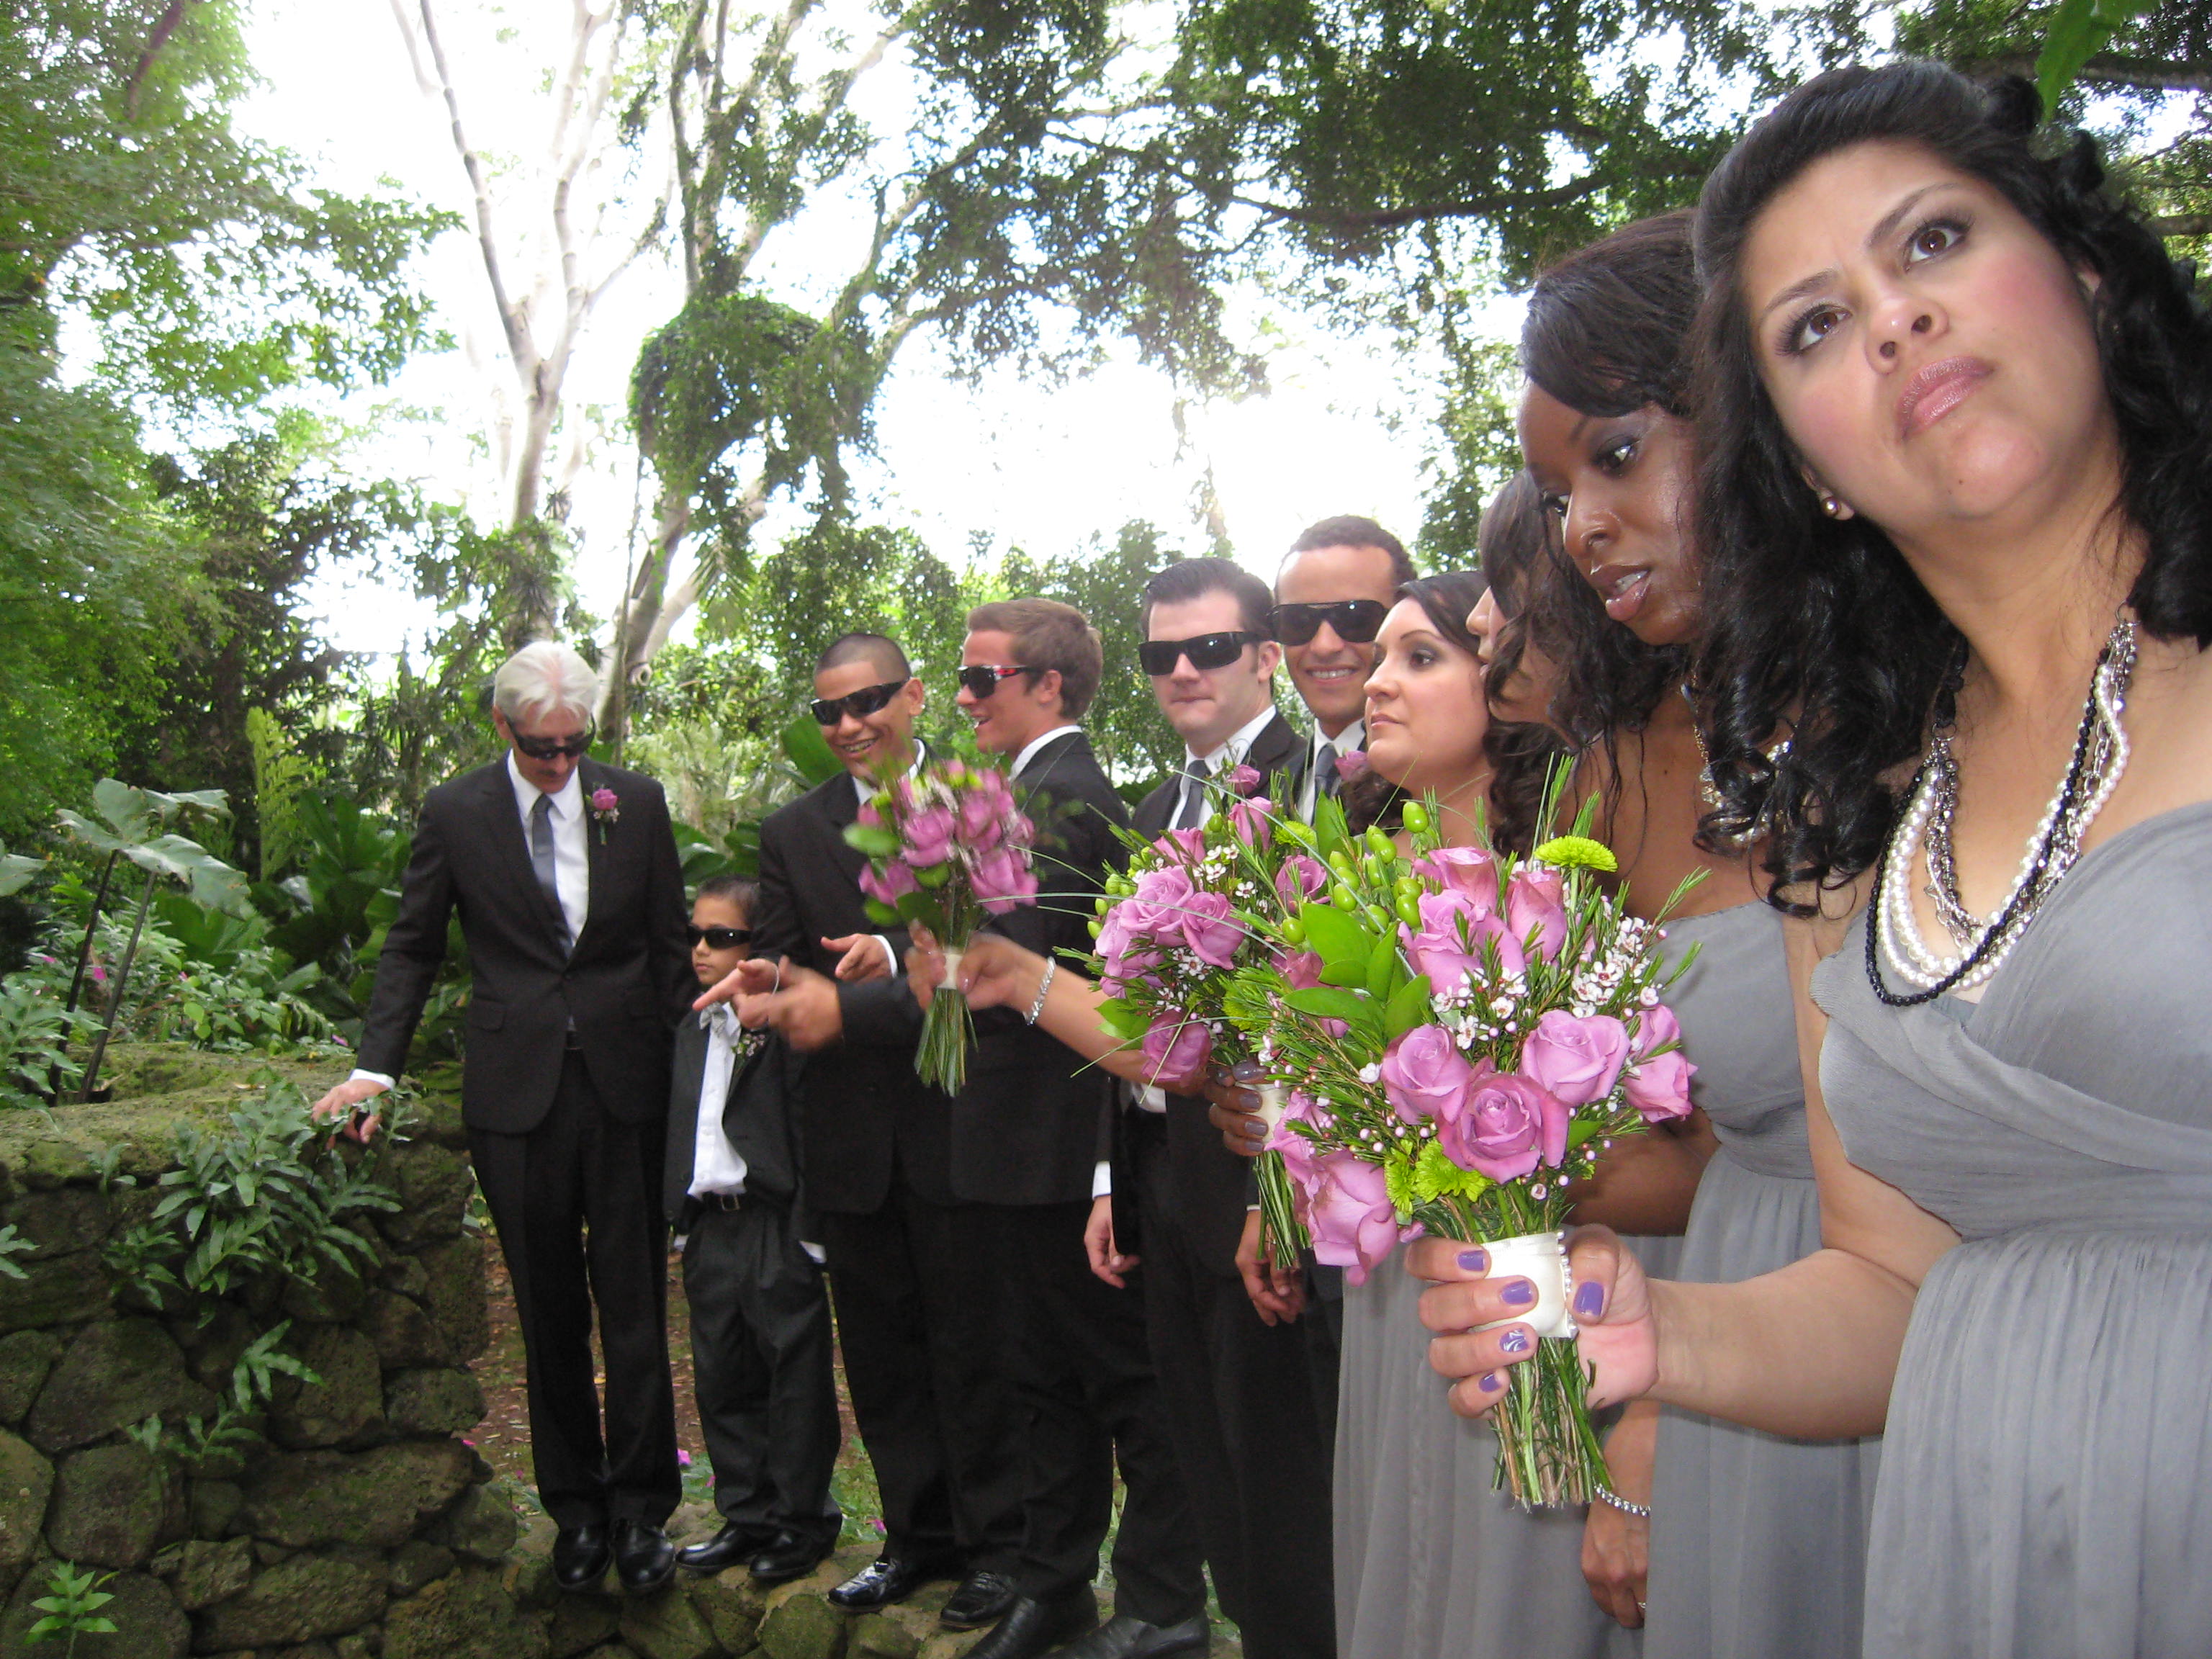
people, flower, hawaii, wedding, cake, ceremony, creativecommons, dress, beauty, reception, floristry, jehovah, bridesmaid, floral design, flower arranging